Texas Tech Red Raiders

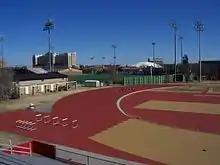
R.P. Fuller Track

Texas Tech's cross country and indoor/outdoor track & field teams are coached by Wes Kittley.